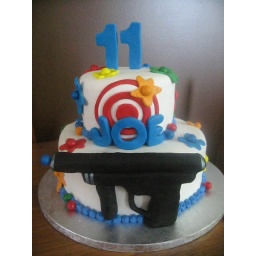
Fondant cake done for a paintball party. Gun is rice crispie treats covered in fondant....paint balls were gumballs...all edible